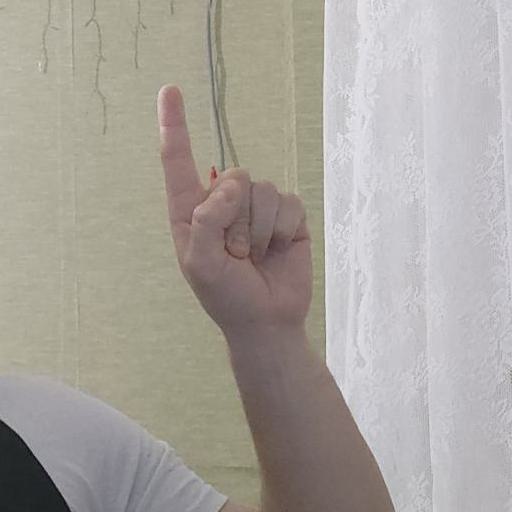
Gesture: one